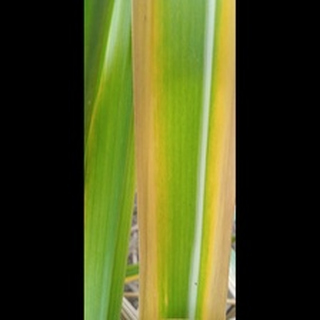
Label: sugarcane_yellow_leaf_disease